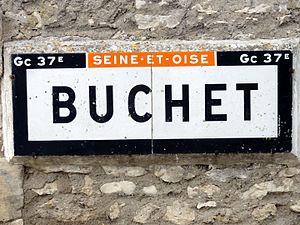
Plaque Michelin de 1932 au hameau de Buchet.